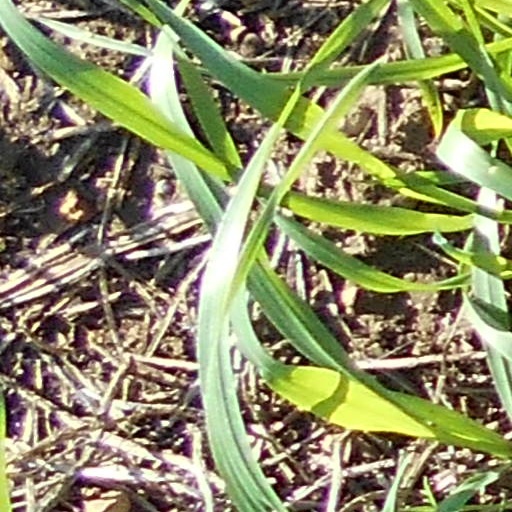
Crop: wheat